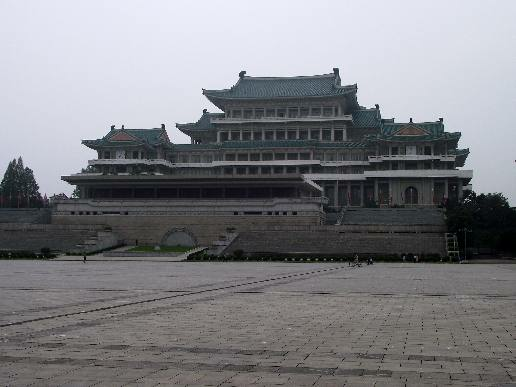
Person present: No